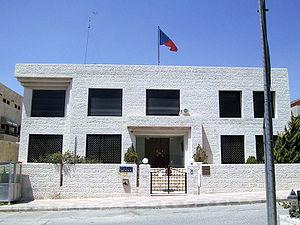
Ceci est une liste des représentations diplomatiques de la République tchèque. Sont exclus les consulats honoraires et les «centres tchèques», bureaux sans statut diplomatique chargés de promouvoir le commerce, le tourisme et la culture tchèque à l'étranger.